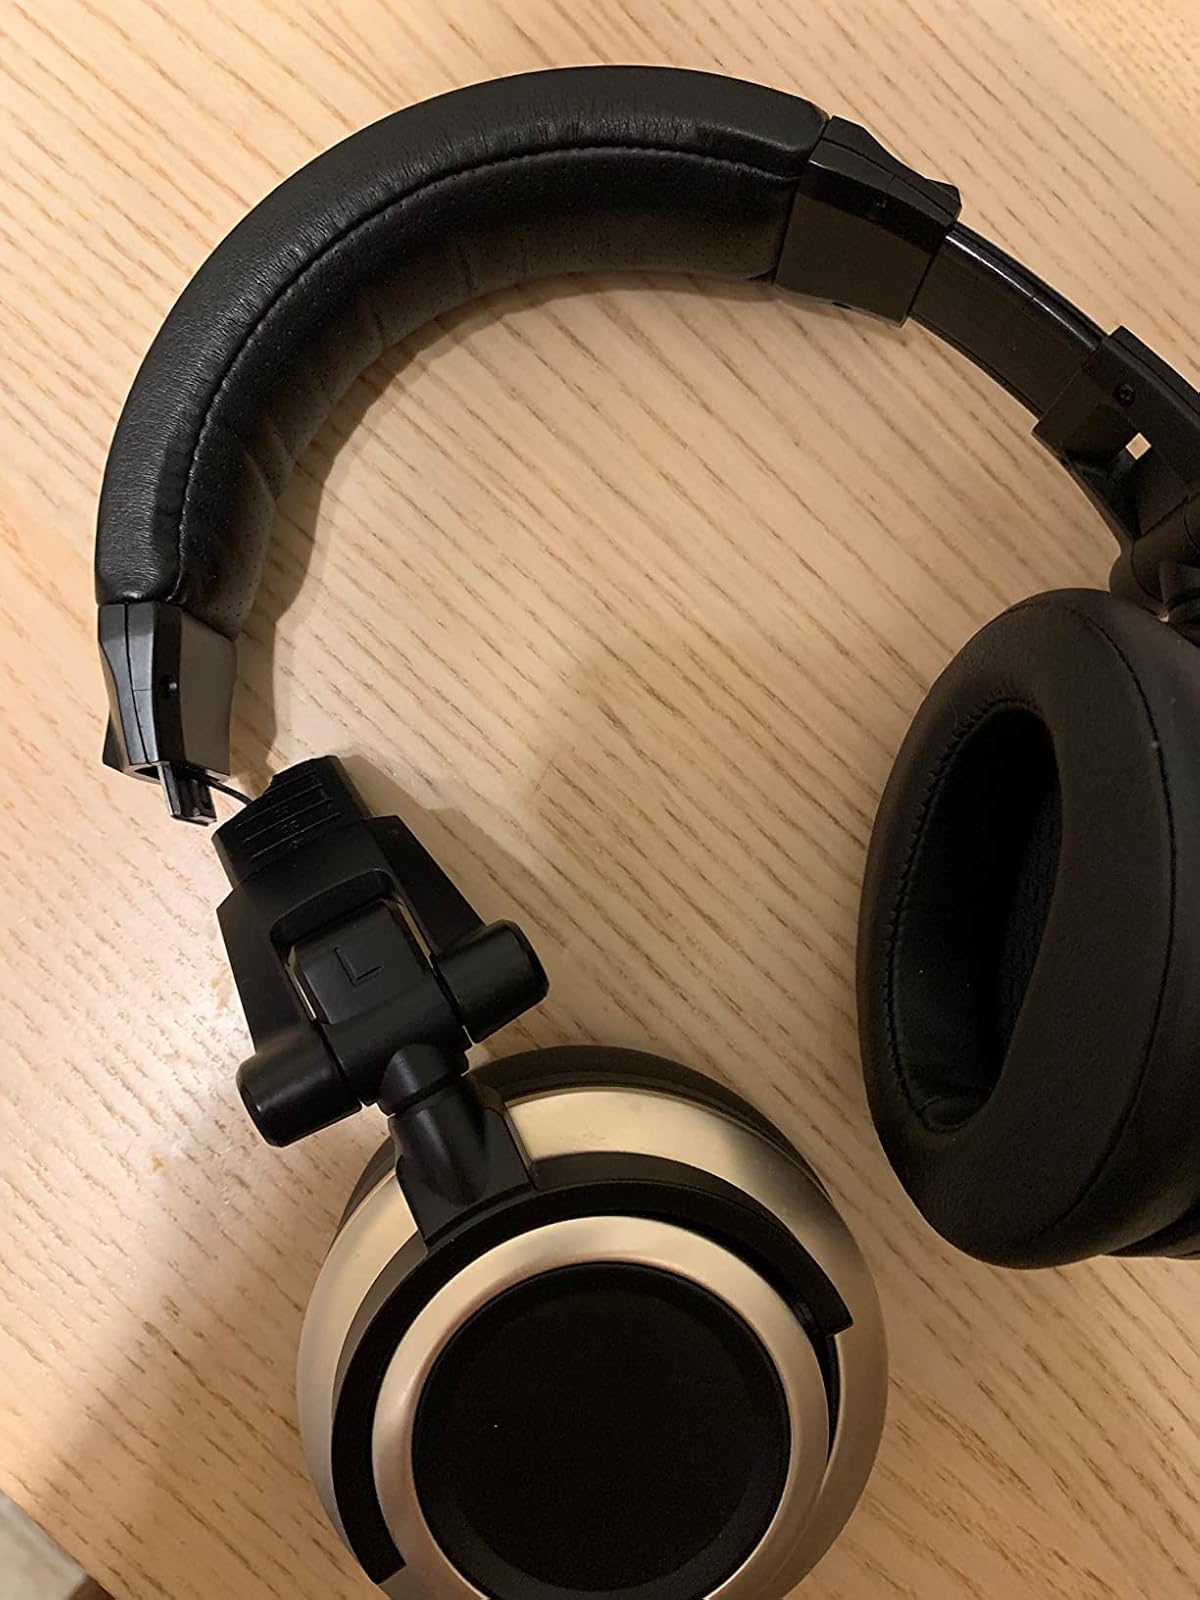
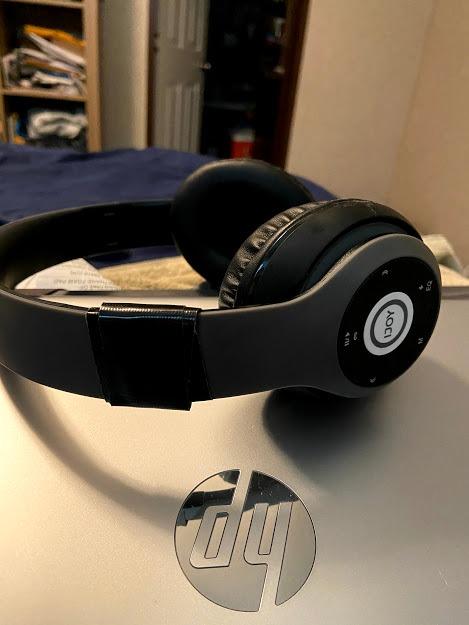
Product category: headphones
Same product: no